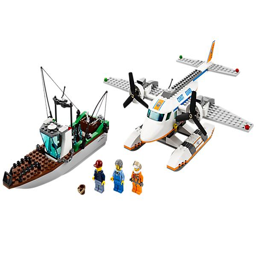
send to rescue the sinking fishing boat !